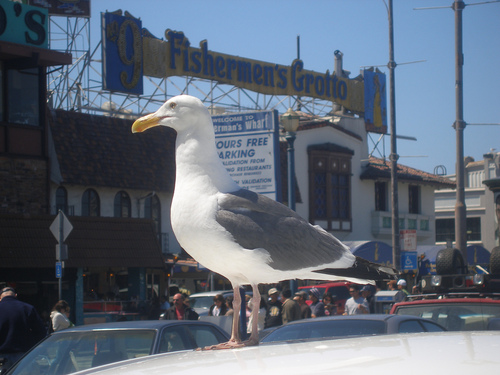
this bird has white feathers and a long, wide, yellow beaka medium sized bird with grey wings, and a white belly, and a bill that curves downwards
this is a white bird with a grey wing and an orange beak.
this white bird is tall with grey wings, a yellow bill and black outer retrices.
this decent sized bird has a big yellow bill and gray wings.
this bird has wings that are grey and has a yellow bill
this medium sized shore bird features webbed feet, a long pointed yellow beak, a white head and body, and gray wings and black tail feathers.
a large white bird with gray wing feathers and a large yellow beak.
this bird has wings that are grey and has a white bellythe bird has black wingbars, secondaries, and coverts with a white body.
Species: Herring Gull